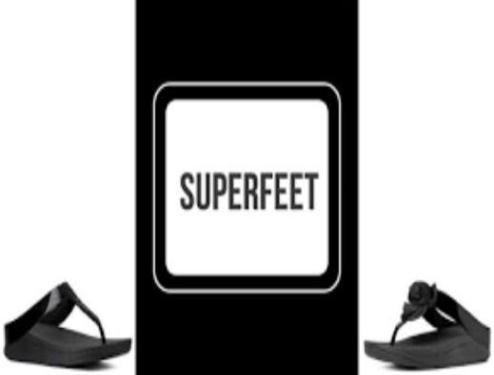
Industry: Clothes